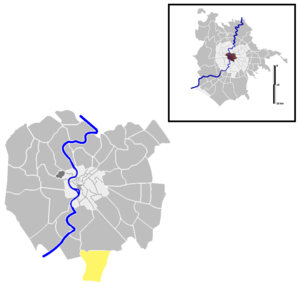
Giuliano-Dalmata, plus communément appelé Laurentina ou Cecchignola, est un quartiere situé au sud de Rome en Italie. Il est désigné dans la nomenclature administrative par Q.XXXI et fait partie du Municipio IX. Sa population est de 23 413 habitants répartis sur une superficie de 7,9889 km².